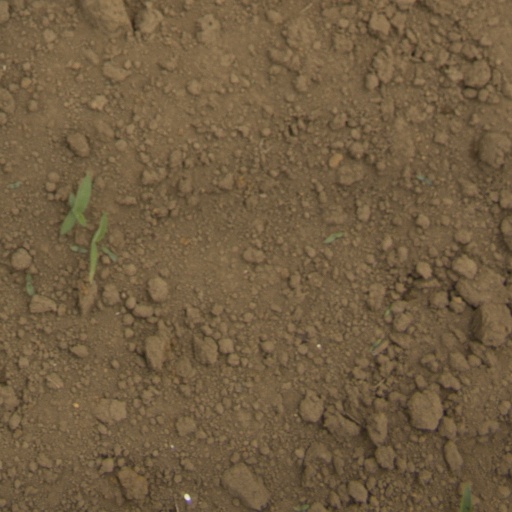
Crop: Jerusalem artichoke